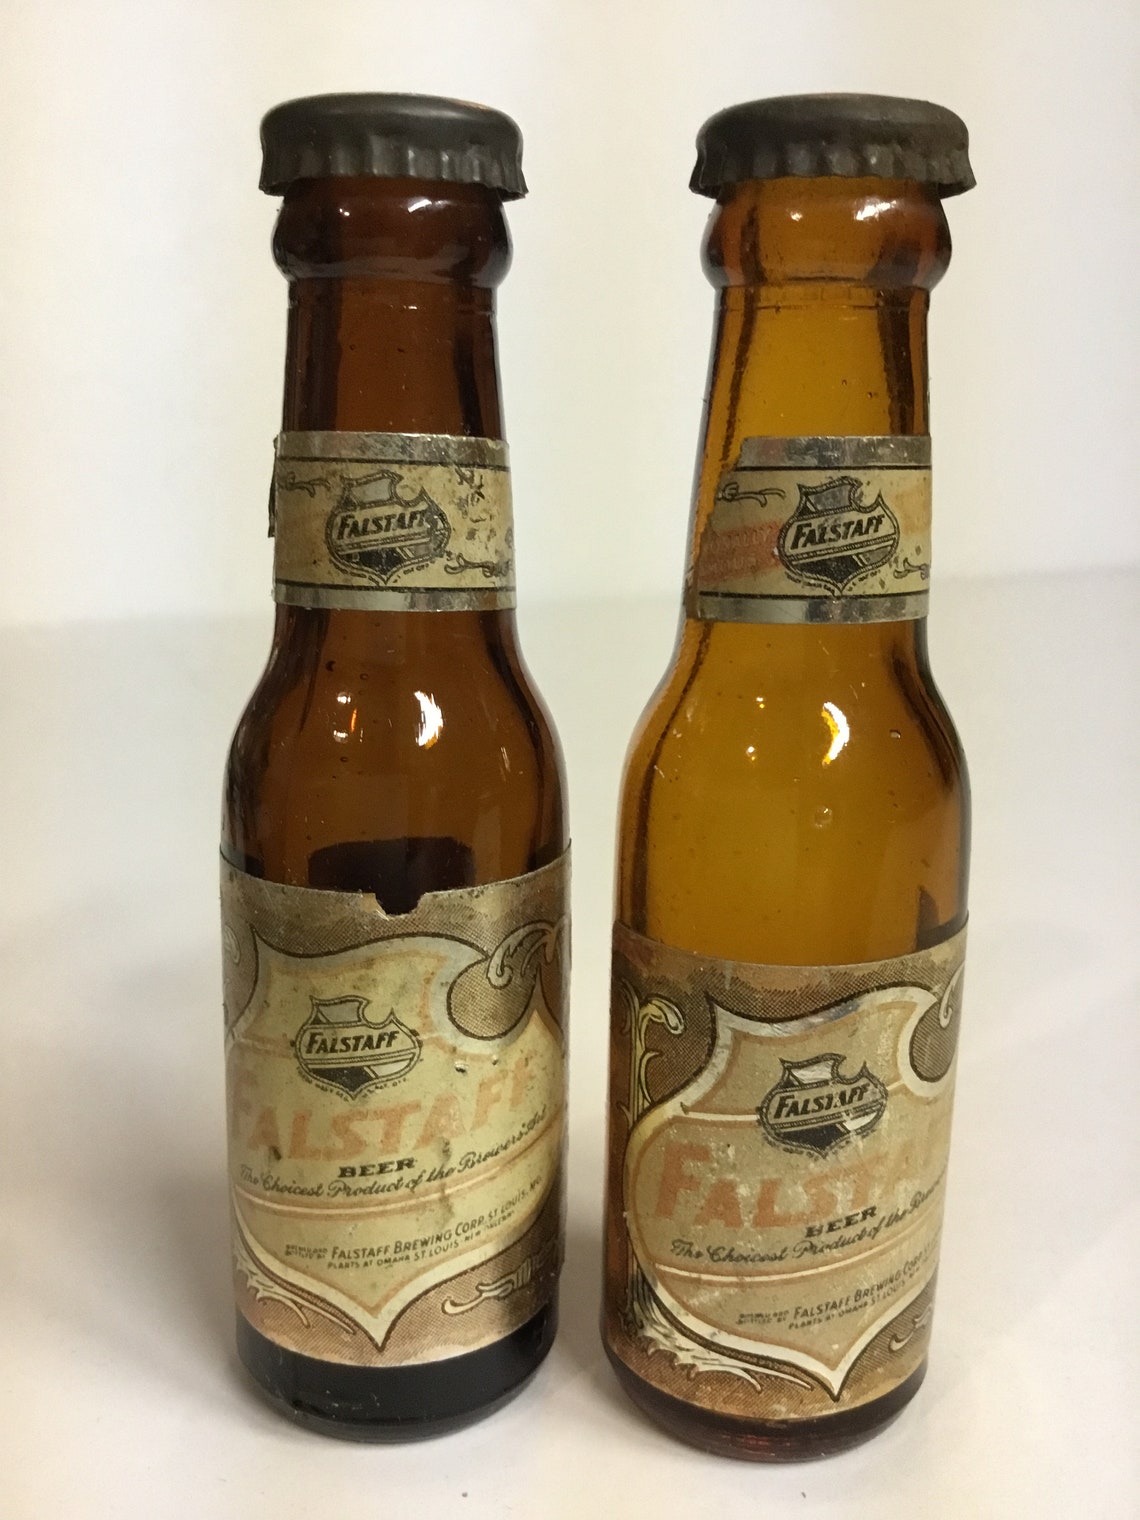
Waste category: glass